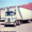
Label: truck